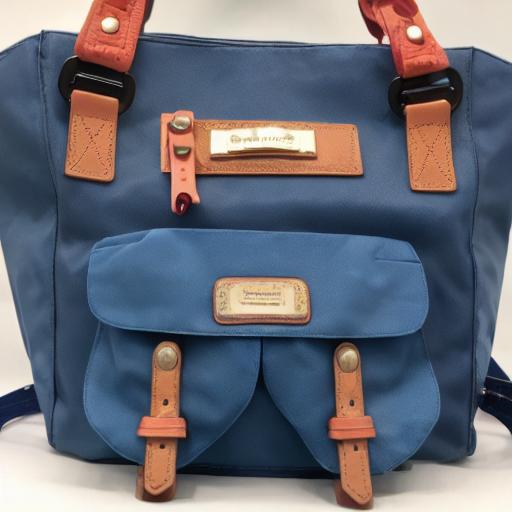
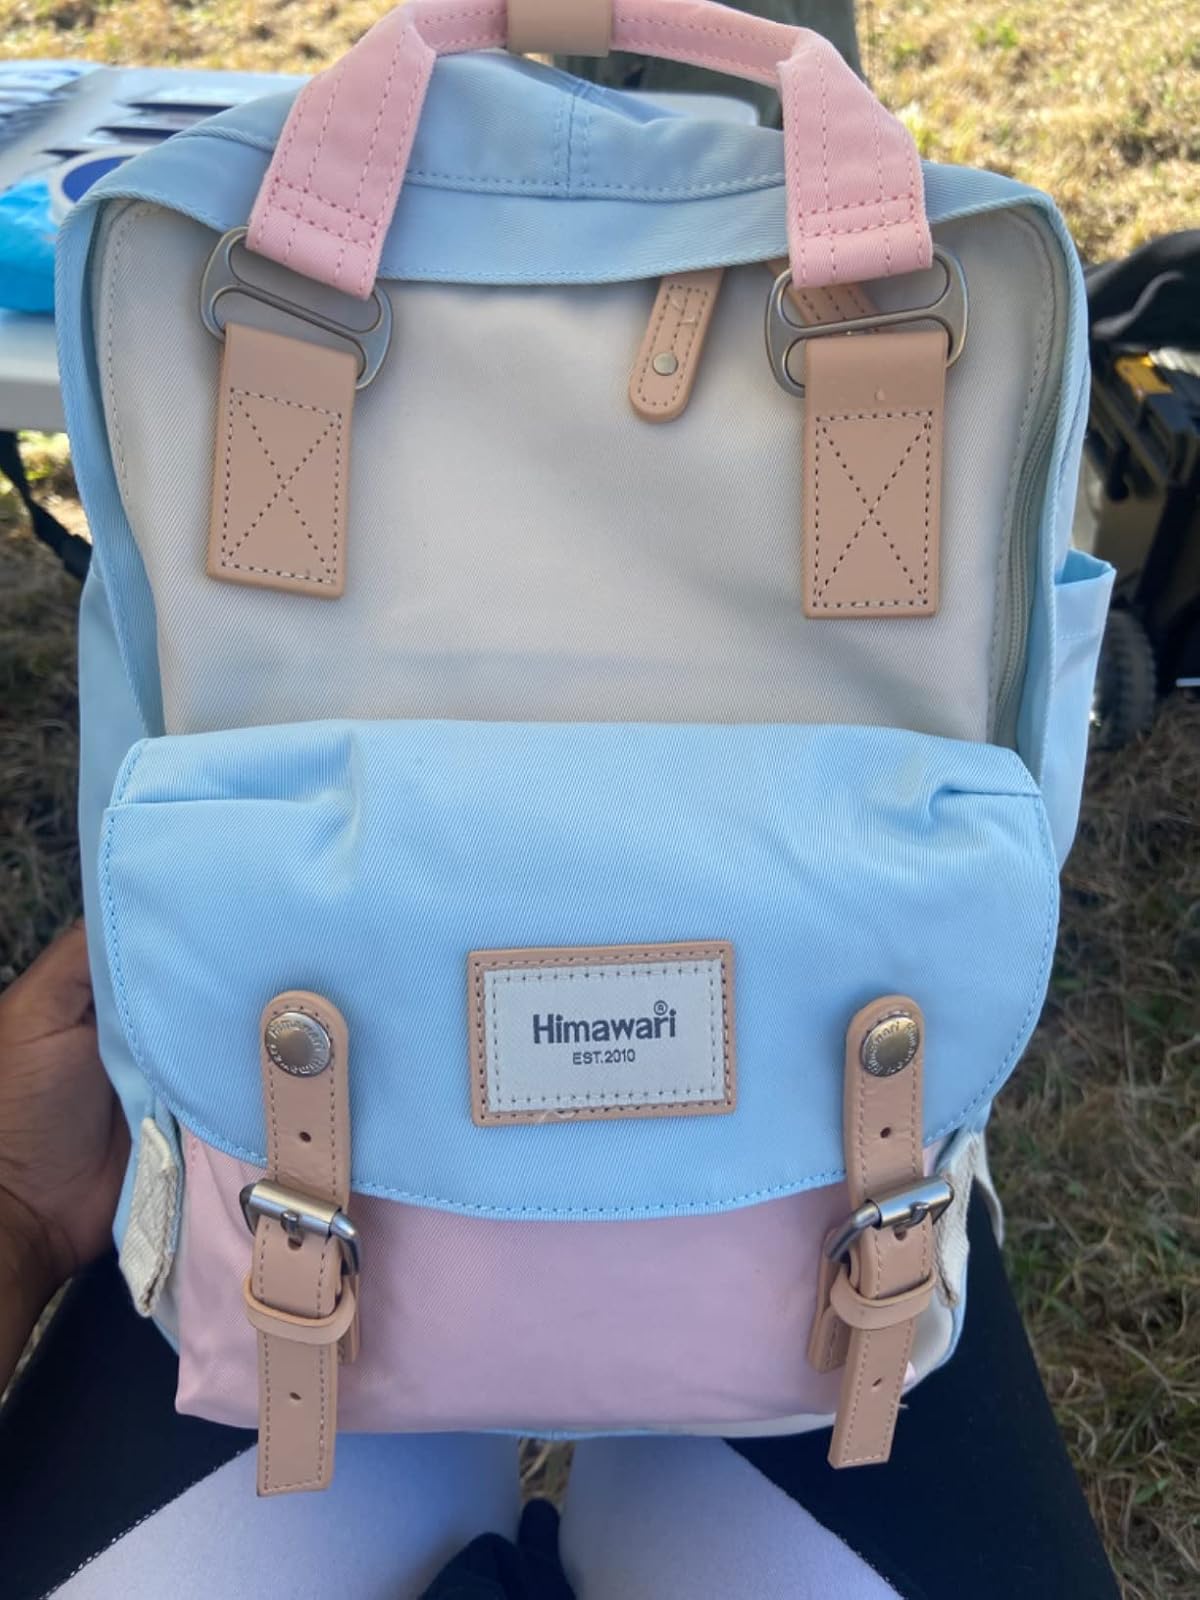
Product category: bag
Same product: no